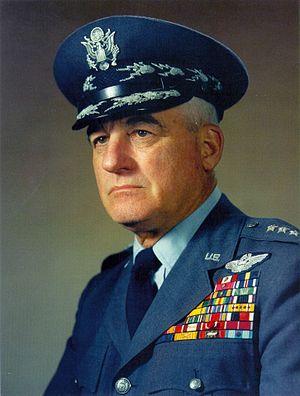
Le chef d’État-Major des armées des États-Unis, en anglais le Chairman of the Joint Chiefs of Staff est, de par la loi, l’officier militaire de rang le plus élevé des Forces armées des États-Unis. Comme son titre anglais l’indique mieux, il préside le comité des chefs d’état-major des quatre armées principales. C’est également le principal conseiller militaire du président des États-Unis.
Le chef d'état-major de l'armée de la Force aérienne des États-Unis est un général 4 étoiles, subordonné direct du secrétaire à la Force aérienne. Il est membre du Joint Chiefs of Staff. Il est nommé par le président des États-Unis, sa nomination est ensuite validée par le Sénat.
Nathan Farragut Twining, né le 11 octobre 1897, mort le 29 mars 1982, est un général américain. Il a été chef d'état-major de l'US Air Force de 1953 à 1957, avant d'être le premier général de l'Air Force à être nommé Chef d'État-Major des armées de 1957 à 1960.